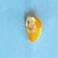
Maize quality: Bad